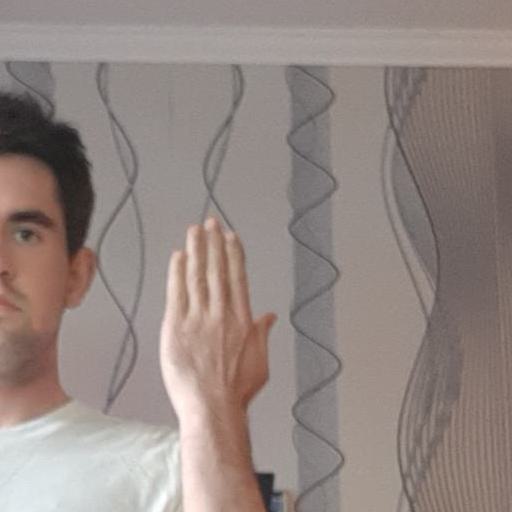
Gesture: stop_inverted